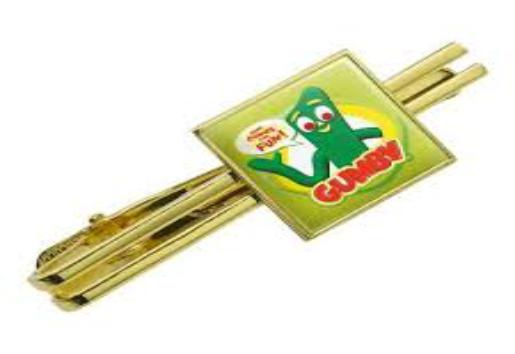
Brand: gumby
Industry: Clothes